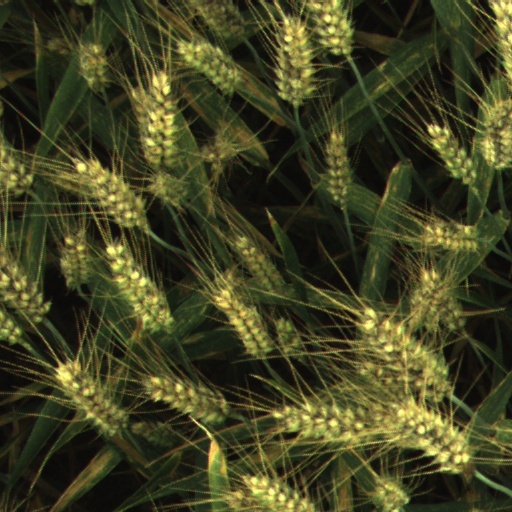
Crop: wheat